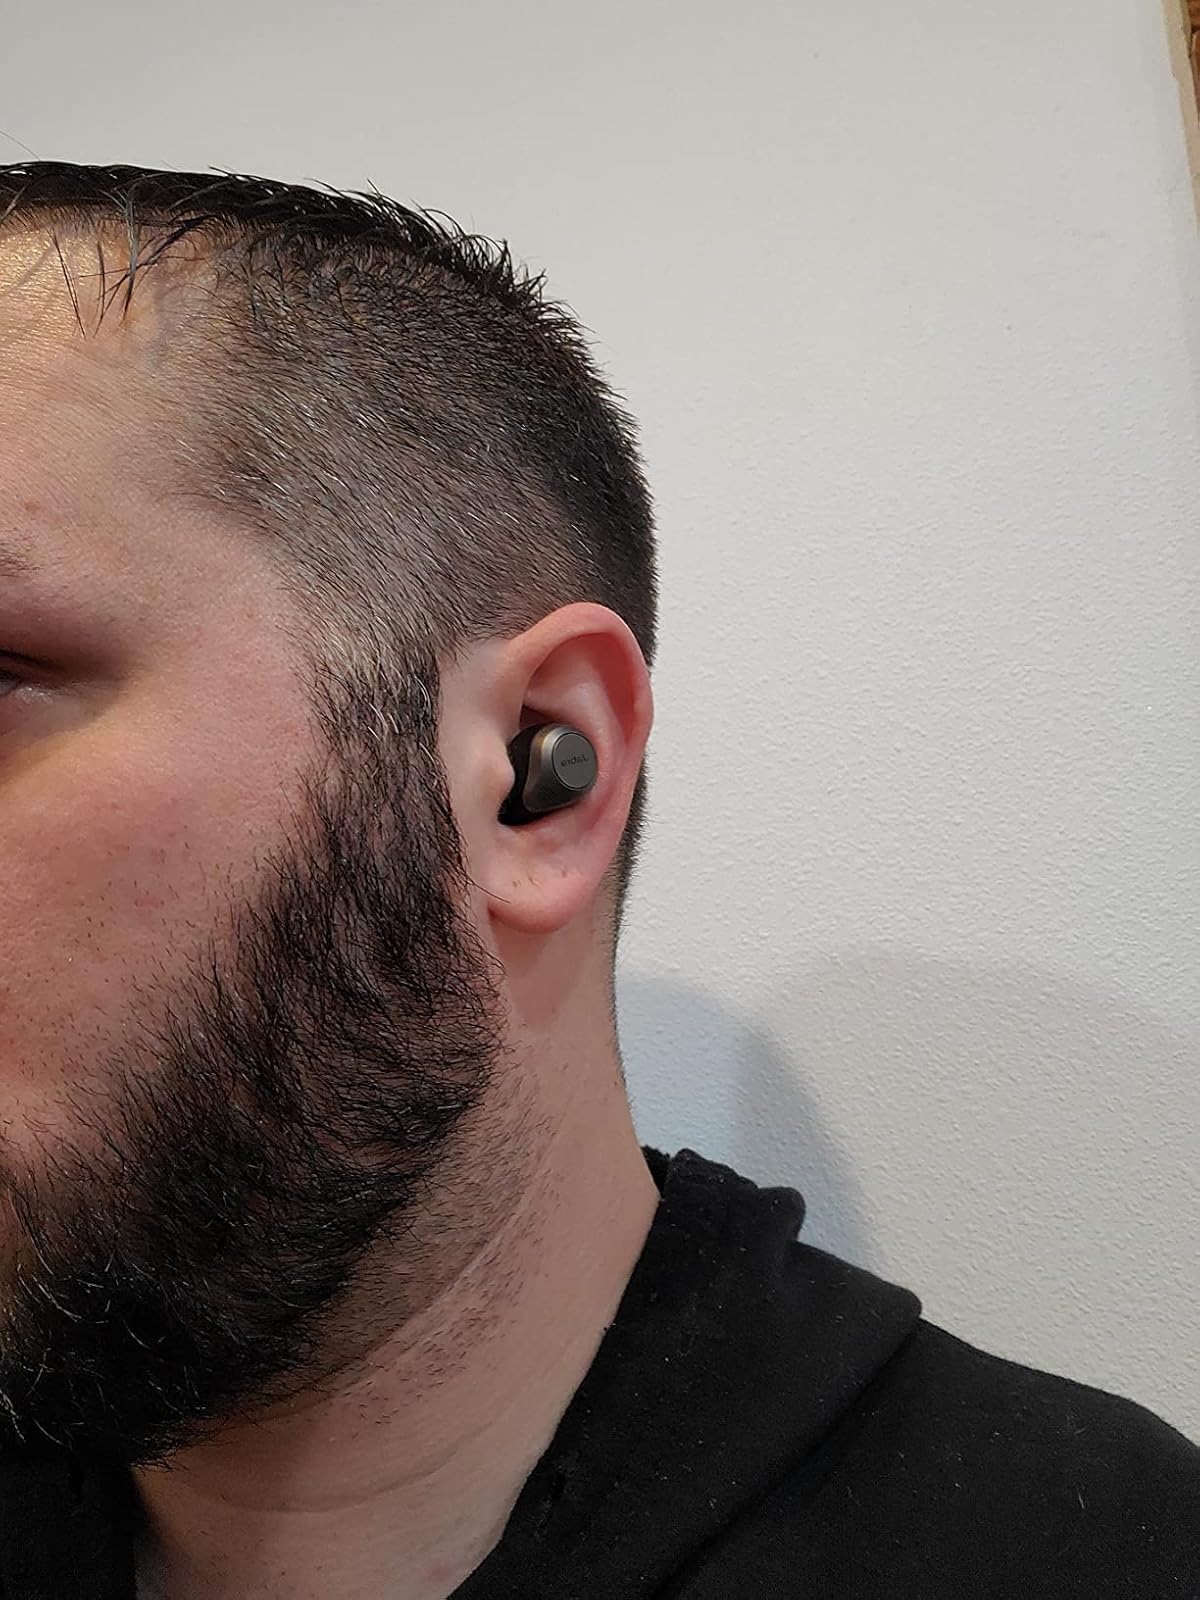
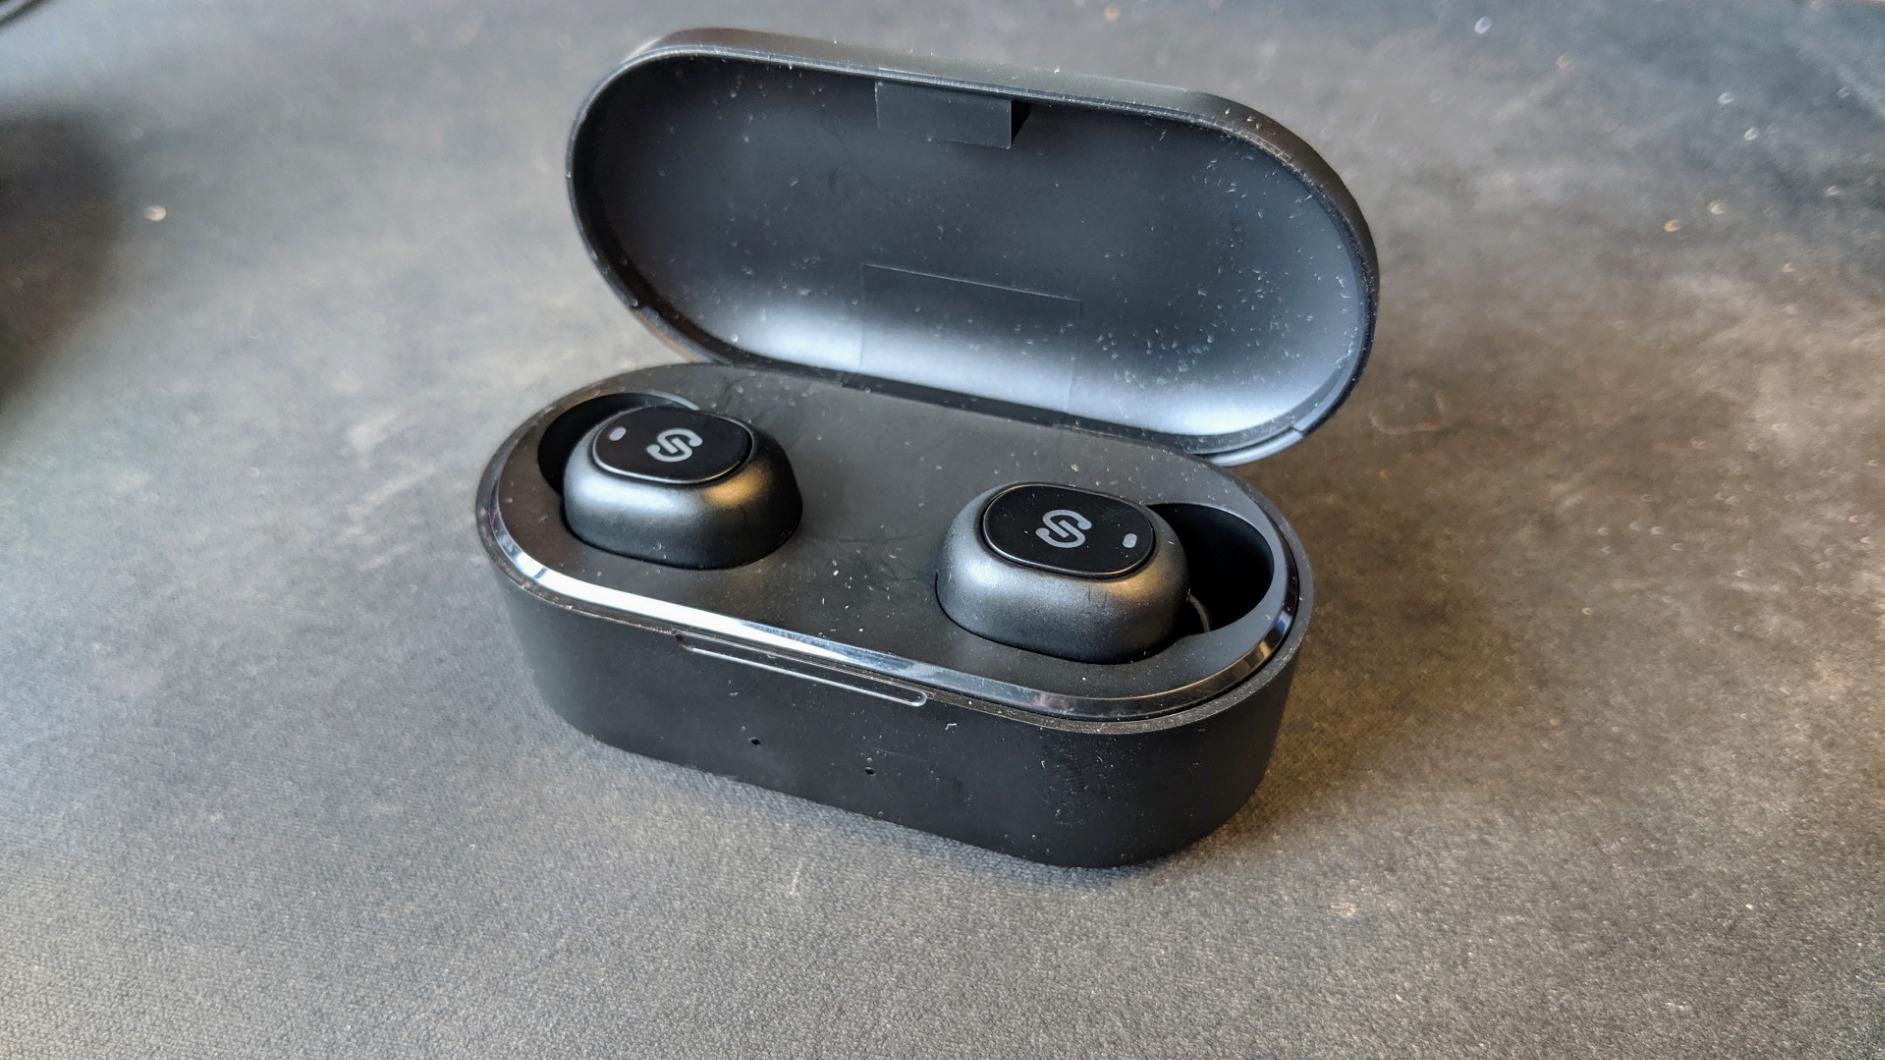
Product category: earbuds
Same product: no